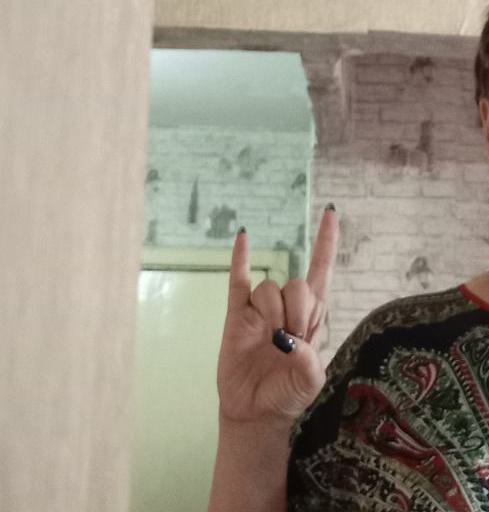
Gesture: rock